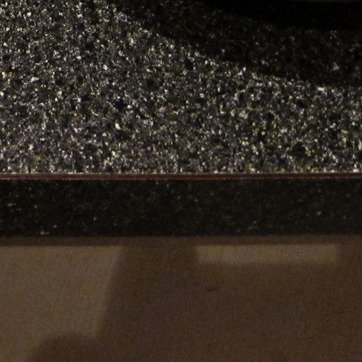
Material: polishedstone